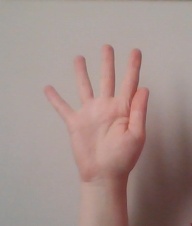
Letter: sheen